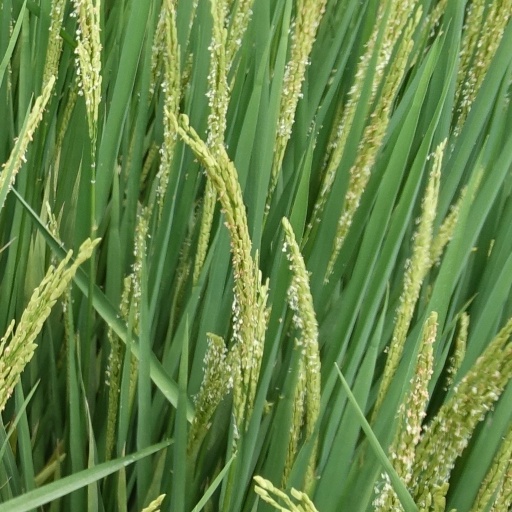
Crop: rice